The Morakestra

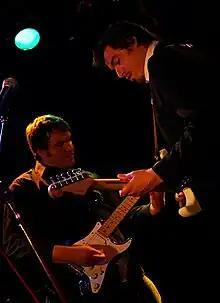
The Morakestra's David Mora and William Mora at the Viper Room in Los Angeles, California, 2009.

The second album named "Witness To Connection" was recorded at Sonic Ranch recording studios in Tornillo, Texas with Jim Ward and Gabriel Gonzalez from the band Sparta. The musical composition emphasized the creation of melodic songs with simple but interesting guitar pieces being followed by catchy guitar riffs and emotional lyrics. The album Witness To Connection was guided by artistic direction from Jim Ward. The album is influenced by instrumental roots of the 60's and 70's. The band was recently featured in the Texas Music Magazine where a description of the process of making Witness to Connection is featured. Likewise the Austin Deli Magazine has been ranking " Morakestra"' in the 10 most popular bands in Austin, Texas in their top 300 list of the most popular bands in Austin, Texas ranked by popularity since the release of the album, the band has on several occasions been ranked the number one band in this category. El Paso Music Magazine "Make El Paso Music" also featured the band in an article in said magazine. The band released a music video of the single Tell You Something directed by Tao Ruspoli director of Fix, the video was recorded in Los Angeles, California and Salton City, California. actress Megalyn Echikunwoke is featured as the mysterious woman that guides the child in the video in a journey to find himself.